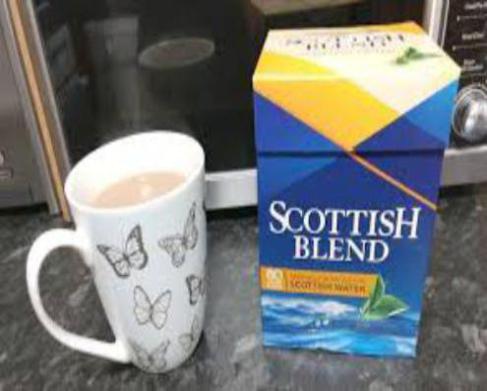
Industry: Food